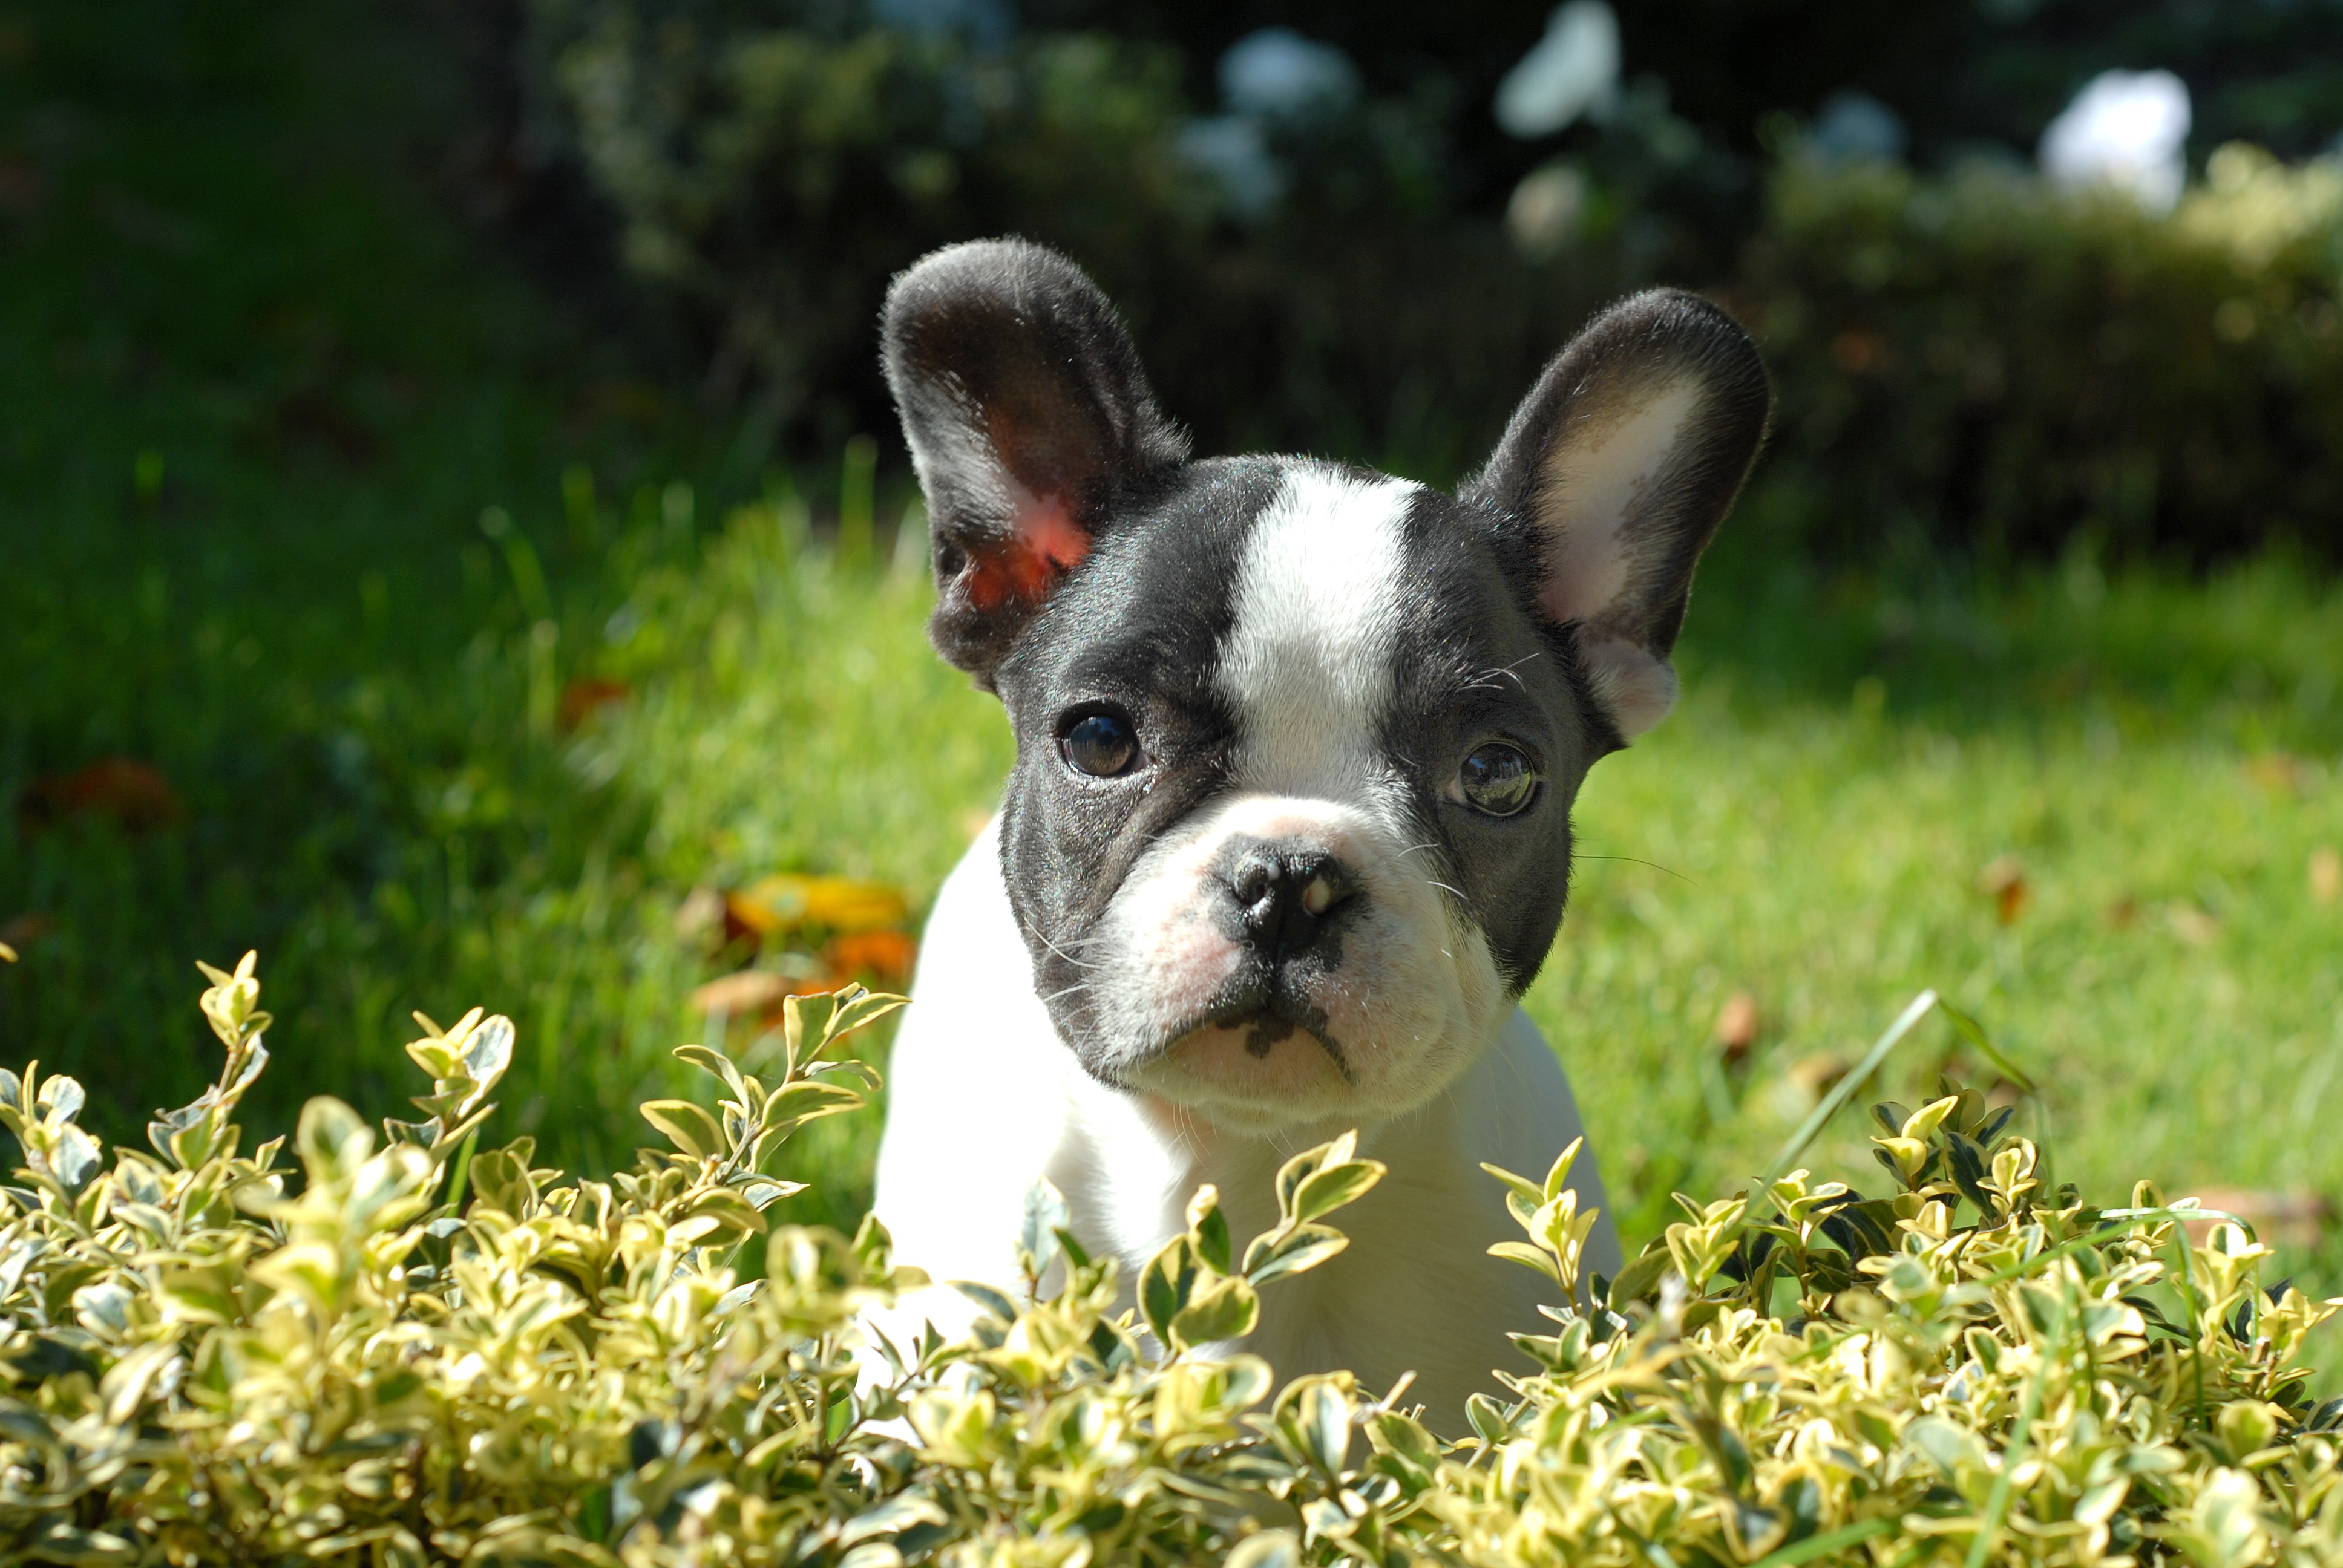
grass, puppy, dog, animal, small, mammal, bulldog, happy, vertebrate, french bulldog, dog breed, boston terrier, old english bulldog, dog like mammal, carnivoran, olde english bulldogge, toy bulldog, frenchie